Nissan Cima

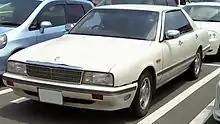
Nissan Gloria Cima

The Y31 Cima is available with a VG30DE or a turbocharged VG30DET. The turbocharged version was especially popular in the booming Japanese Bubble Era economy, leading the Japanese media to coin the term "the Cima phenomenon". 36,400 Cimas were sold in the first year, with the first generation selling a combined 129,000 units. The Cedric Cima was sold at dealerships "Nissan Store" where the Laurel could be found in Japan, and the Gloria Cima was sold at Nissan dealerships "Nissan Prince" that sold the Skyline.